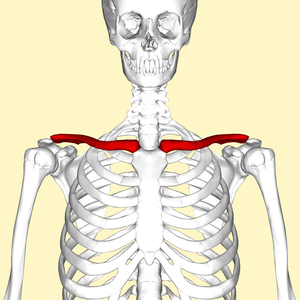
Clavicula
Kraveben (vist i rød)
Clavicula er den latinske betegnelse for nøglebenet. Nøglebenet danner led med brystbenet og skulderbladets øverste knoglefremspring.